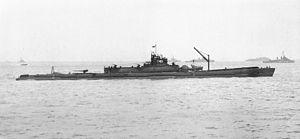
L'histoire des sous-marins commence par la prise de conscience de l'intérêt de la navigation sous-marine, que ce soit pour des questions de discrétion ou comme défi technique, avant même l'avènement de bateaux destinés à naviguer sous l'eau.
La classe Sen Toku I-400 est une classe de sous-marins de la Marine impériale japonaise.
La Marine impériale japonaise était la marine militaire du Japon impérial de 1869 à 1947. En Occident la Marine impériale japonaise est parfois désignée, à tort, comme la Flotte combinée, mais ce terme désigne en réalité un degré d'organisation des effectifs de la flotte impériale, constituant une grande flotte de guerre conçue pour de vastes opérations en haute mer. En fonction des besoins du moment, la Marine impériale pouvait réorganiser ses navires et dissoudre ou reconstituer sa Flotte combinée, sa Rengō Kantai, mais comme cette dernière mobilisait la plupart des bâtiments les plus importants de la Marine, certains Occidentaux ont fini par confondre la Rengō Kantai avec la Marine elle-même.